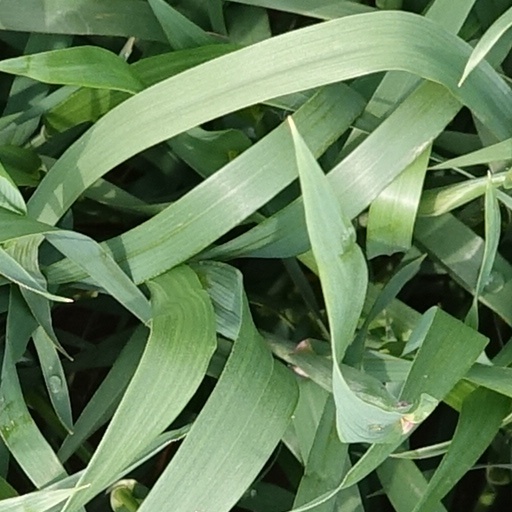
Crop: wheat